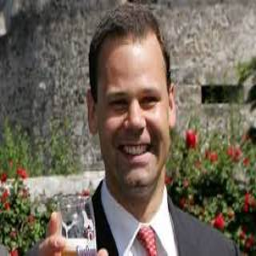
The Prince of Liechtenstein's wine cellars